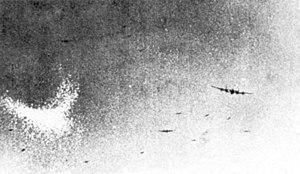
Reginald Victor Jones, est un physicien et scientifique du renseignement militaire britannique qui joua un rôle important dans la défense du Royaume-Uni durant la Seconde Guerre mondiale. Au cours de cette guerre, Jones eut à évaluer les développements technologiques des Allemands, notamment ceux du Rapport d'Oslo, et à proposer des contre-mesures dans ce qui deviendra la guerre électronique. Son travail et celui de son équipe fut très ardu mais novateur et lui méritera de devenir « père du renseignement scientifique ».
La Seconde Guerre mondiale est le premier conflit dans l'Histoire où les équipements électroniques ont été massivement développés et utilisés pendant les combats.
Le bomber stream était une tactique inventée par la Royal Air Force Bomber Command pour déborder la lutte antiaérienne allemande de la ligne Kammhuber au cours de la Seconde Guerre mondiale.
La ligne Kammhuber était le nom donné au système de radars de défense antiaérienne à partir de juillet 1940 sur le front de l'Ouest destiné à la défense du Reich. Elle s’étendait du Danemark à la France et avait pour but de repérer et détruire les bombardiers alliés venant de Grande-Bretagne lors des raids nocturnes.
Les opérations Taxable, Glimmer et Big Drum étaient des opérations militaires tactiques de diversion menées le 6 juin 1944 en appui au débarquement des Alliés en Normandie. Ces opérations constituèrent la composante navale de l'opération Bodyguard, une série plus large de diversions tactiques et stratégiques entourant l'invasion. De petits bateaux, avec des avions du Bomber Command de la RAF, simulèrent des flottes d'invasion approchant le cap d'Antifer, le Pas-de-Calais et la Normandie. Les opérations Glimmer et Taxable jouèrent sur la croyance allemande, amplifiée par les efforts alliés de diversion au cours des mois précédents, que la force d'invasion principale allait, en effet, débarquer dans la région de Calais. L’opération Big Drum se déroula sur le flanc ouest de la force d'invasion réelle pour tenter de semer la confusion parmi les forces allemandes, sur l'ampleur des débarquements. Ces opérations s'ajoutèrent à l’opération Titanic, qui avait pour but d’induire en erreur les Allemands sur les forces aéroportées du jour J.
Joan Elizabeth Curran est une scientifique galloise qui a joué un rôle important dans le développement du radar et de la bombe atomique pendant la Seconde Guerre mondiale. Elle est l'inventeur des paillettes, une technique de contre-mesure radar qui a permis de réduire les pertes parmi les équipages de bombardiers alliés. Elle a également travaillé sur le développement du fusible de proximité et le processus de séparation électromagnétique des isotopes pour la bombe atomique.